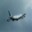
Label: airplane